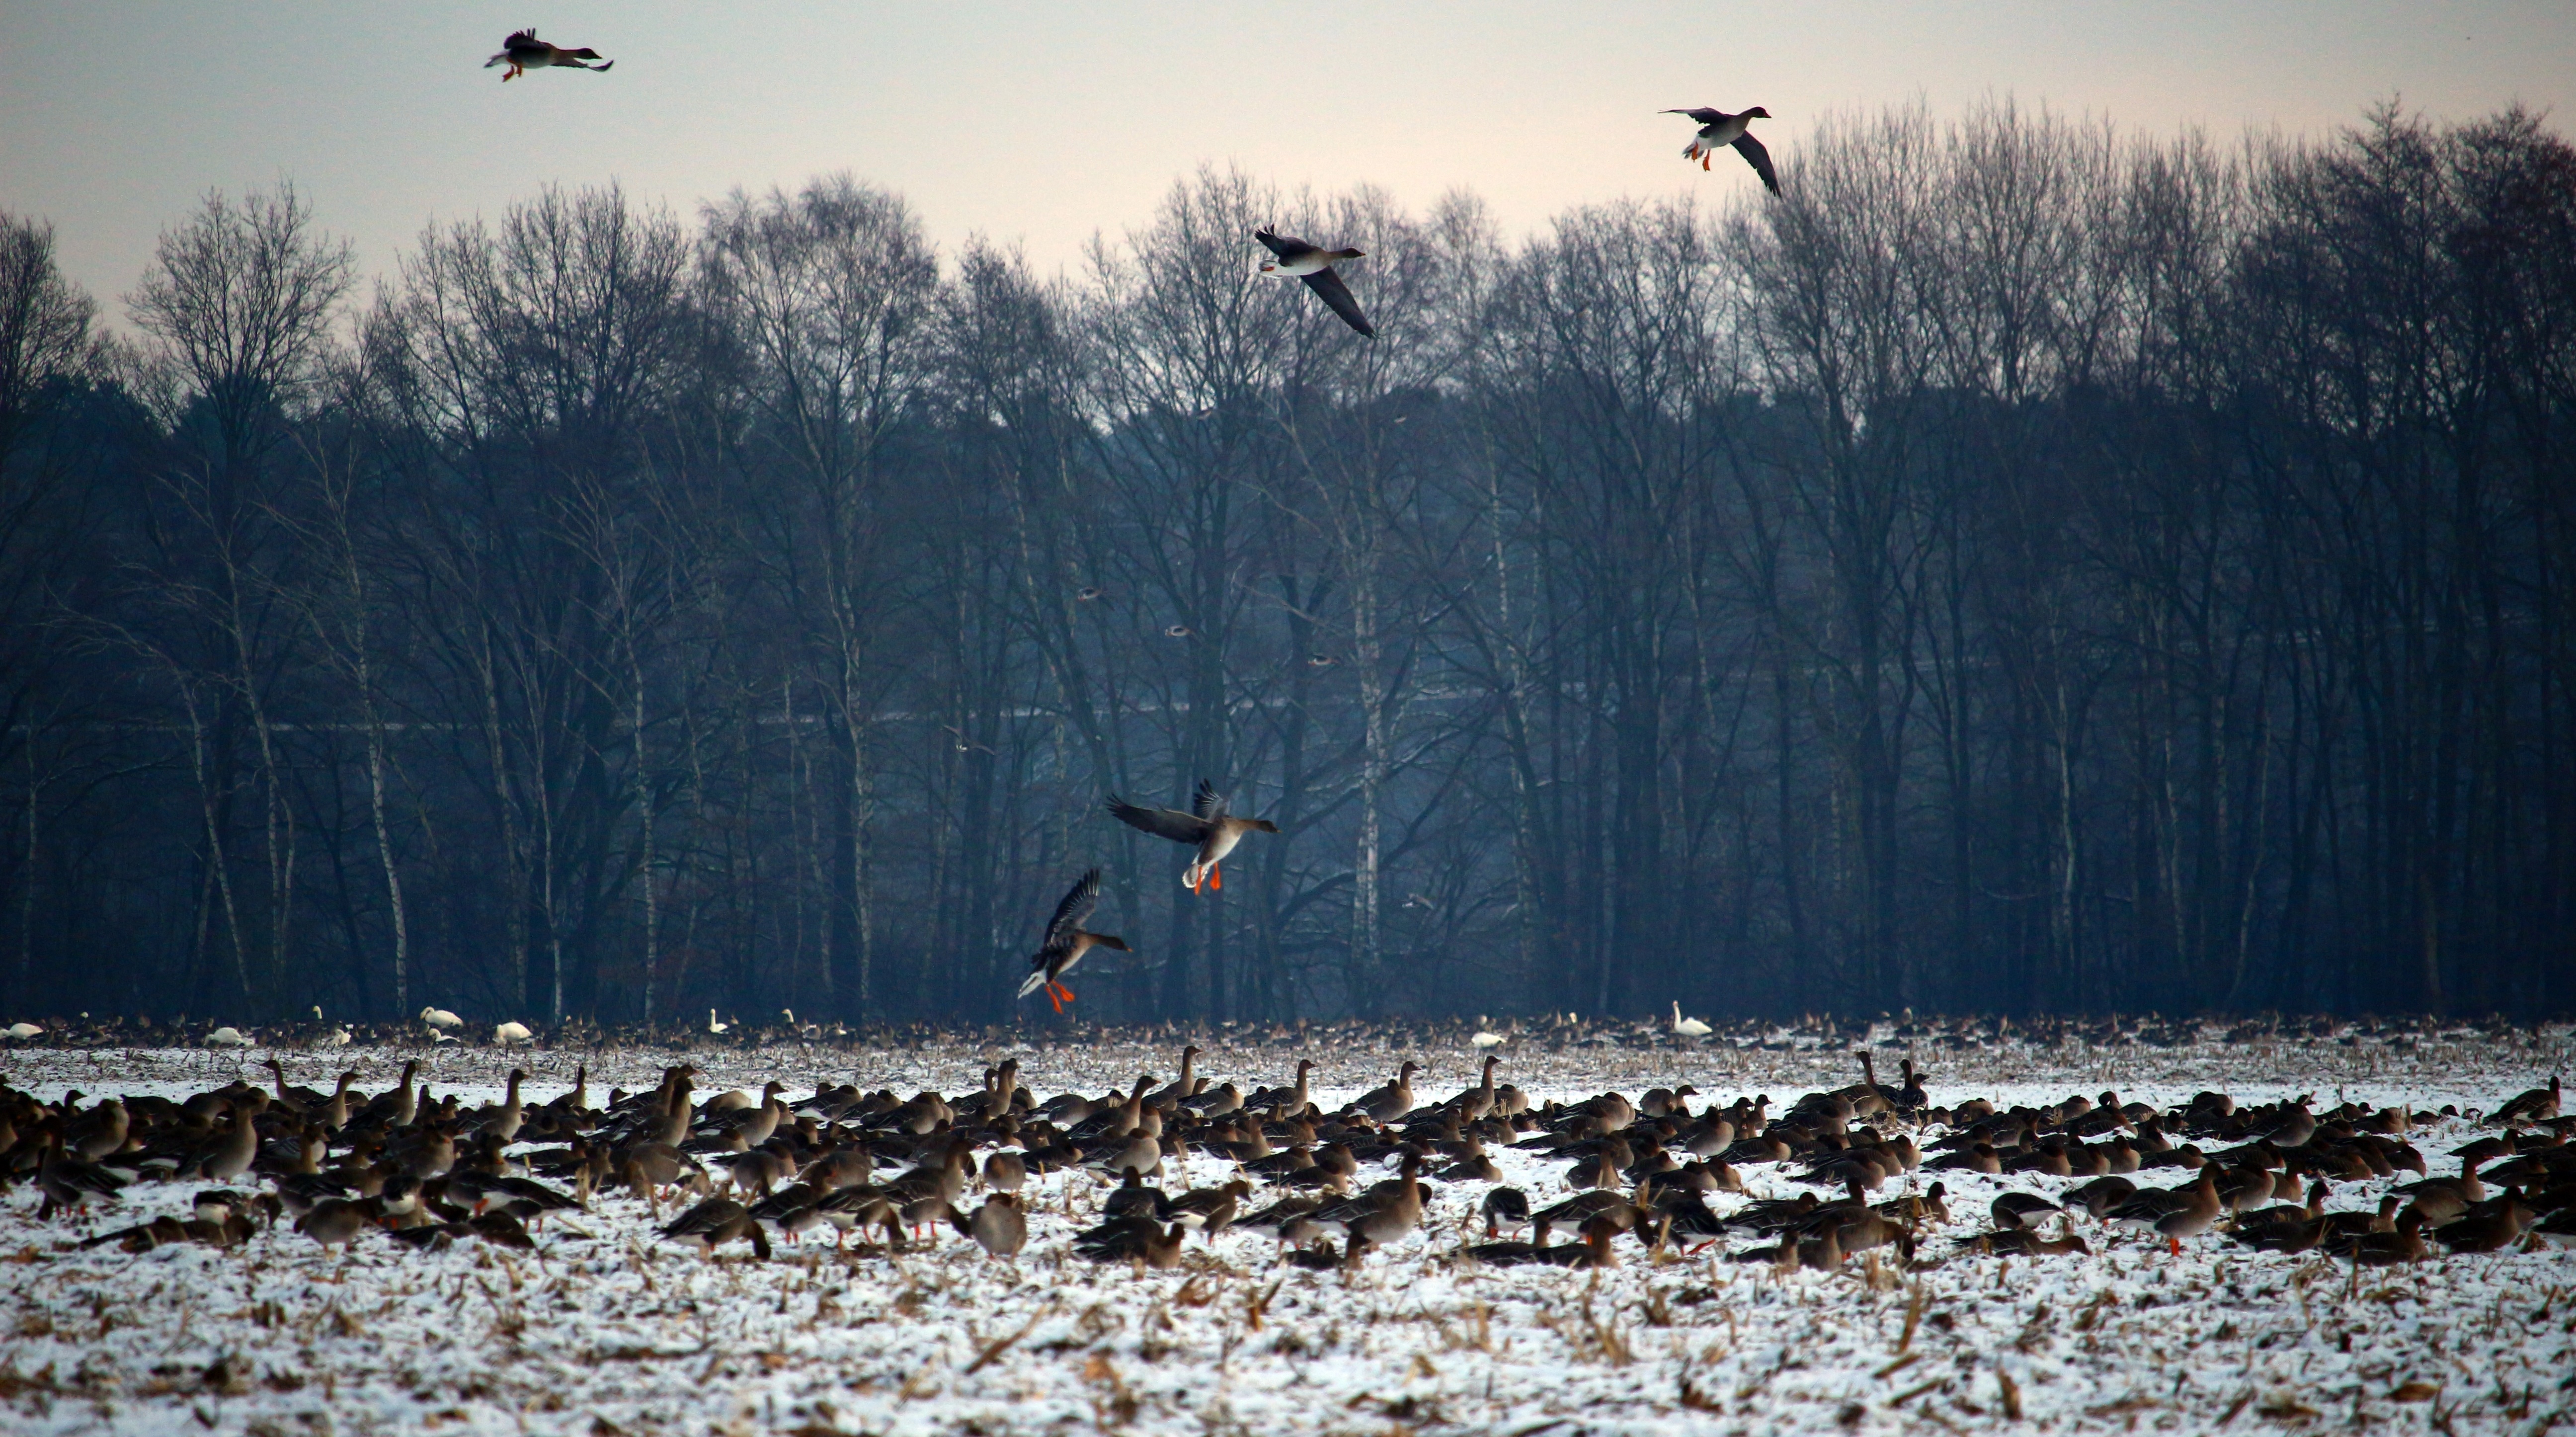
nature, snow, winter, bird, morning, frost, flock, wildlife, reflection, weather, season, birds, geese, crane, water bird, tundra, bird migration, wild geese, swarm, flock of birds, migratory birds, migratory bird, wild goose, atmospheric phenomenon, perching bird, animal migration, crane like bird